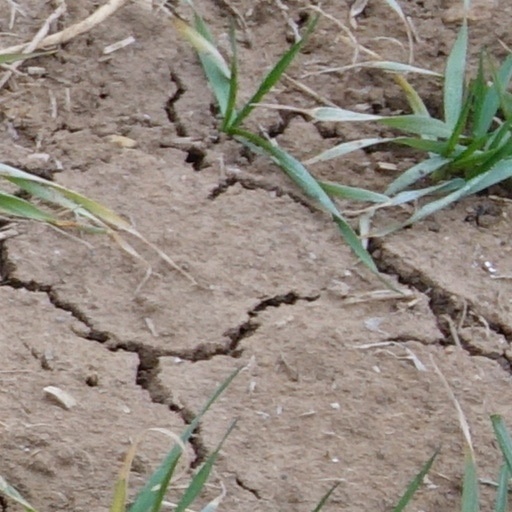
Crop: wheat